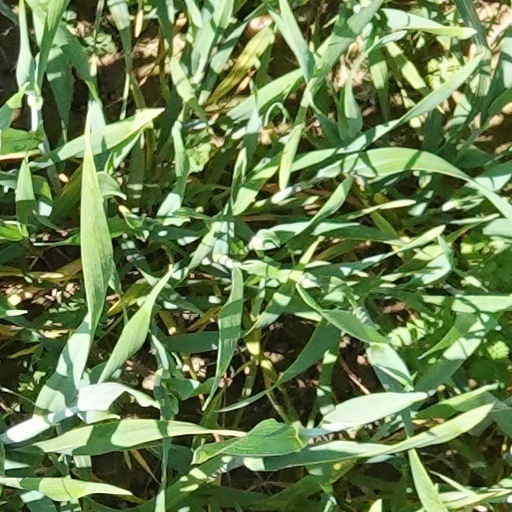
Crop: wheat